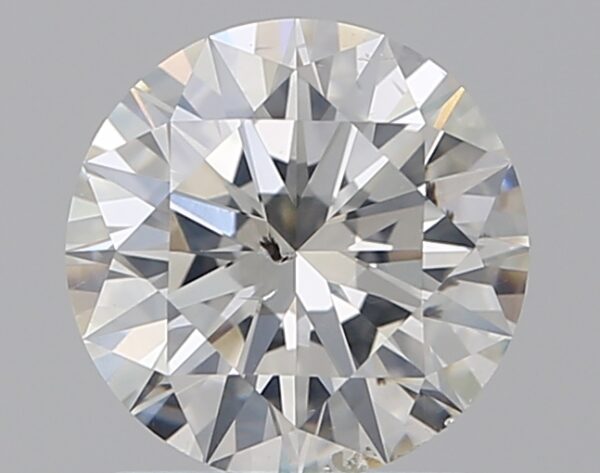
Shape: round
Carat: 1.2
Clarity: SI2
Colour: I
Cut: EX
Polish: EX
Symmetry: EX
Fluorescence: N
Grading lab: GIA
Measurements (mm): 6.85 x 6.89 x 4.18